Darkwalker on Moonshae

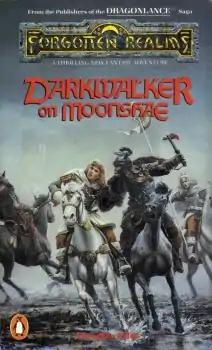
Front cover, art by Keith Parkinson

Darkwalker on Moonshae is a fantasy novel by Douglas Niles and the first novel written for the Forgotten Realms campaign setting for the "Dungeons & Dragons" fantasy role-playing game. Published originally as a standalone novel, it is also the first part of "The Moonshae Trilogy".